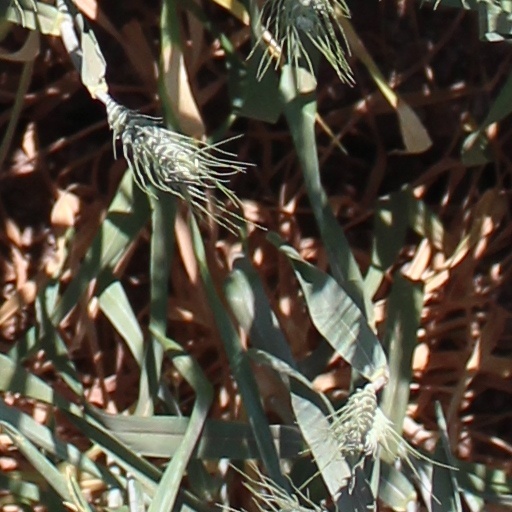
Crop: wheat